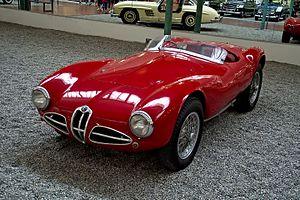
"L'Alfa Romeo 1900 C52 ""Disco Volante"", communément appelée l'Alfa Romeo Disco Volante, est une série expérimentale de voitures de sport et de course produites en 1952 et 1953 par le constructeur italien Alfa Romeo, en collaboration avec le carrossier Milanais Carrozzeria Touring. La voiture se distinguait par une carrosserie simplifiée, testée en soufflerie.
La Cité de l'automobile - Musée national - Collection Schlumpf de Mulhouse, en Alsace, abrite la plus importante collection de voitures du monde - plus de 500 véhicules - dont la célèbre collection Schlumpf des frères Schlumpf. Le musée, qui est hébergé dans une ancienne usine de filature textile des frères Schlumpf datant de 1880, classée aux monuments historiques, s'étend sur plus de 20 000 m².